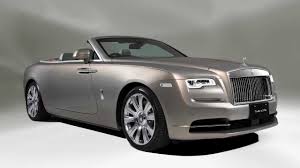
Label: noambulance